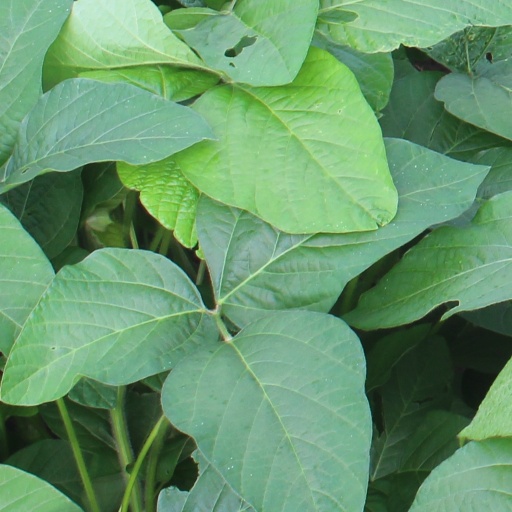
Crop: soybean